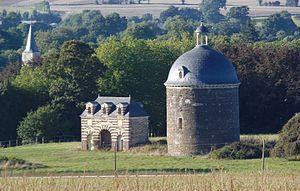
Dampierre (Normandie, France). La porterie et le colombier du chäteau
Le château de Dampierre est un édifice situé à Dampierre, en France.
Cette liste regroupe une partie des monuments historiques du Calvados.